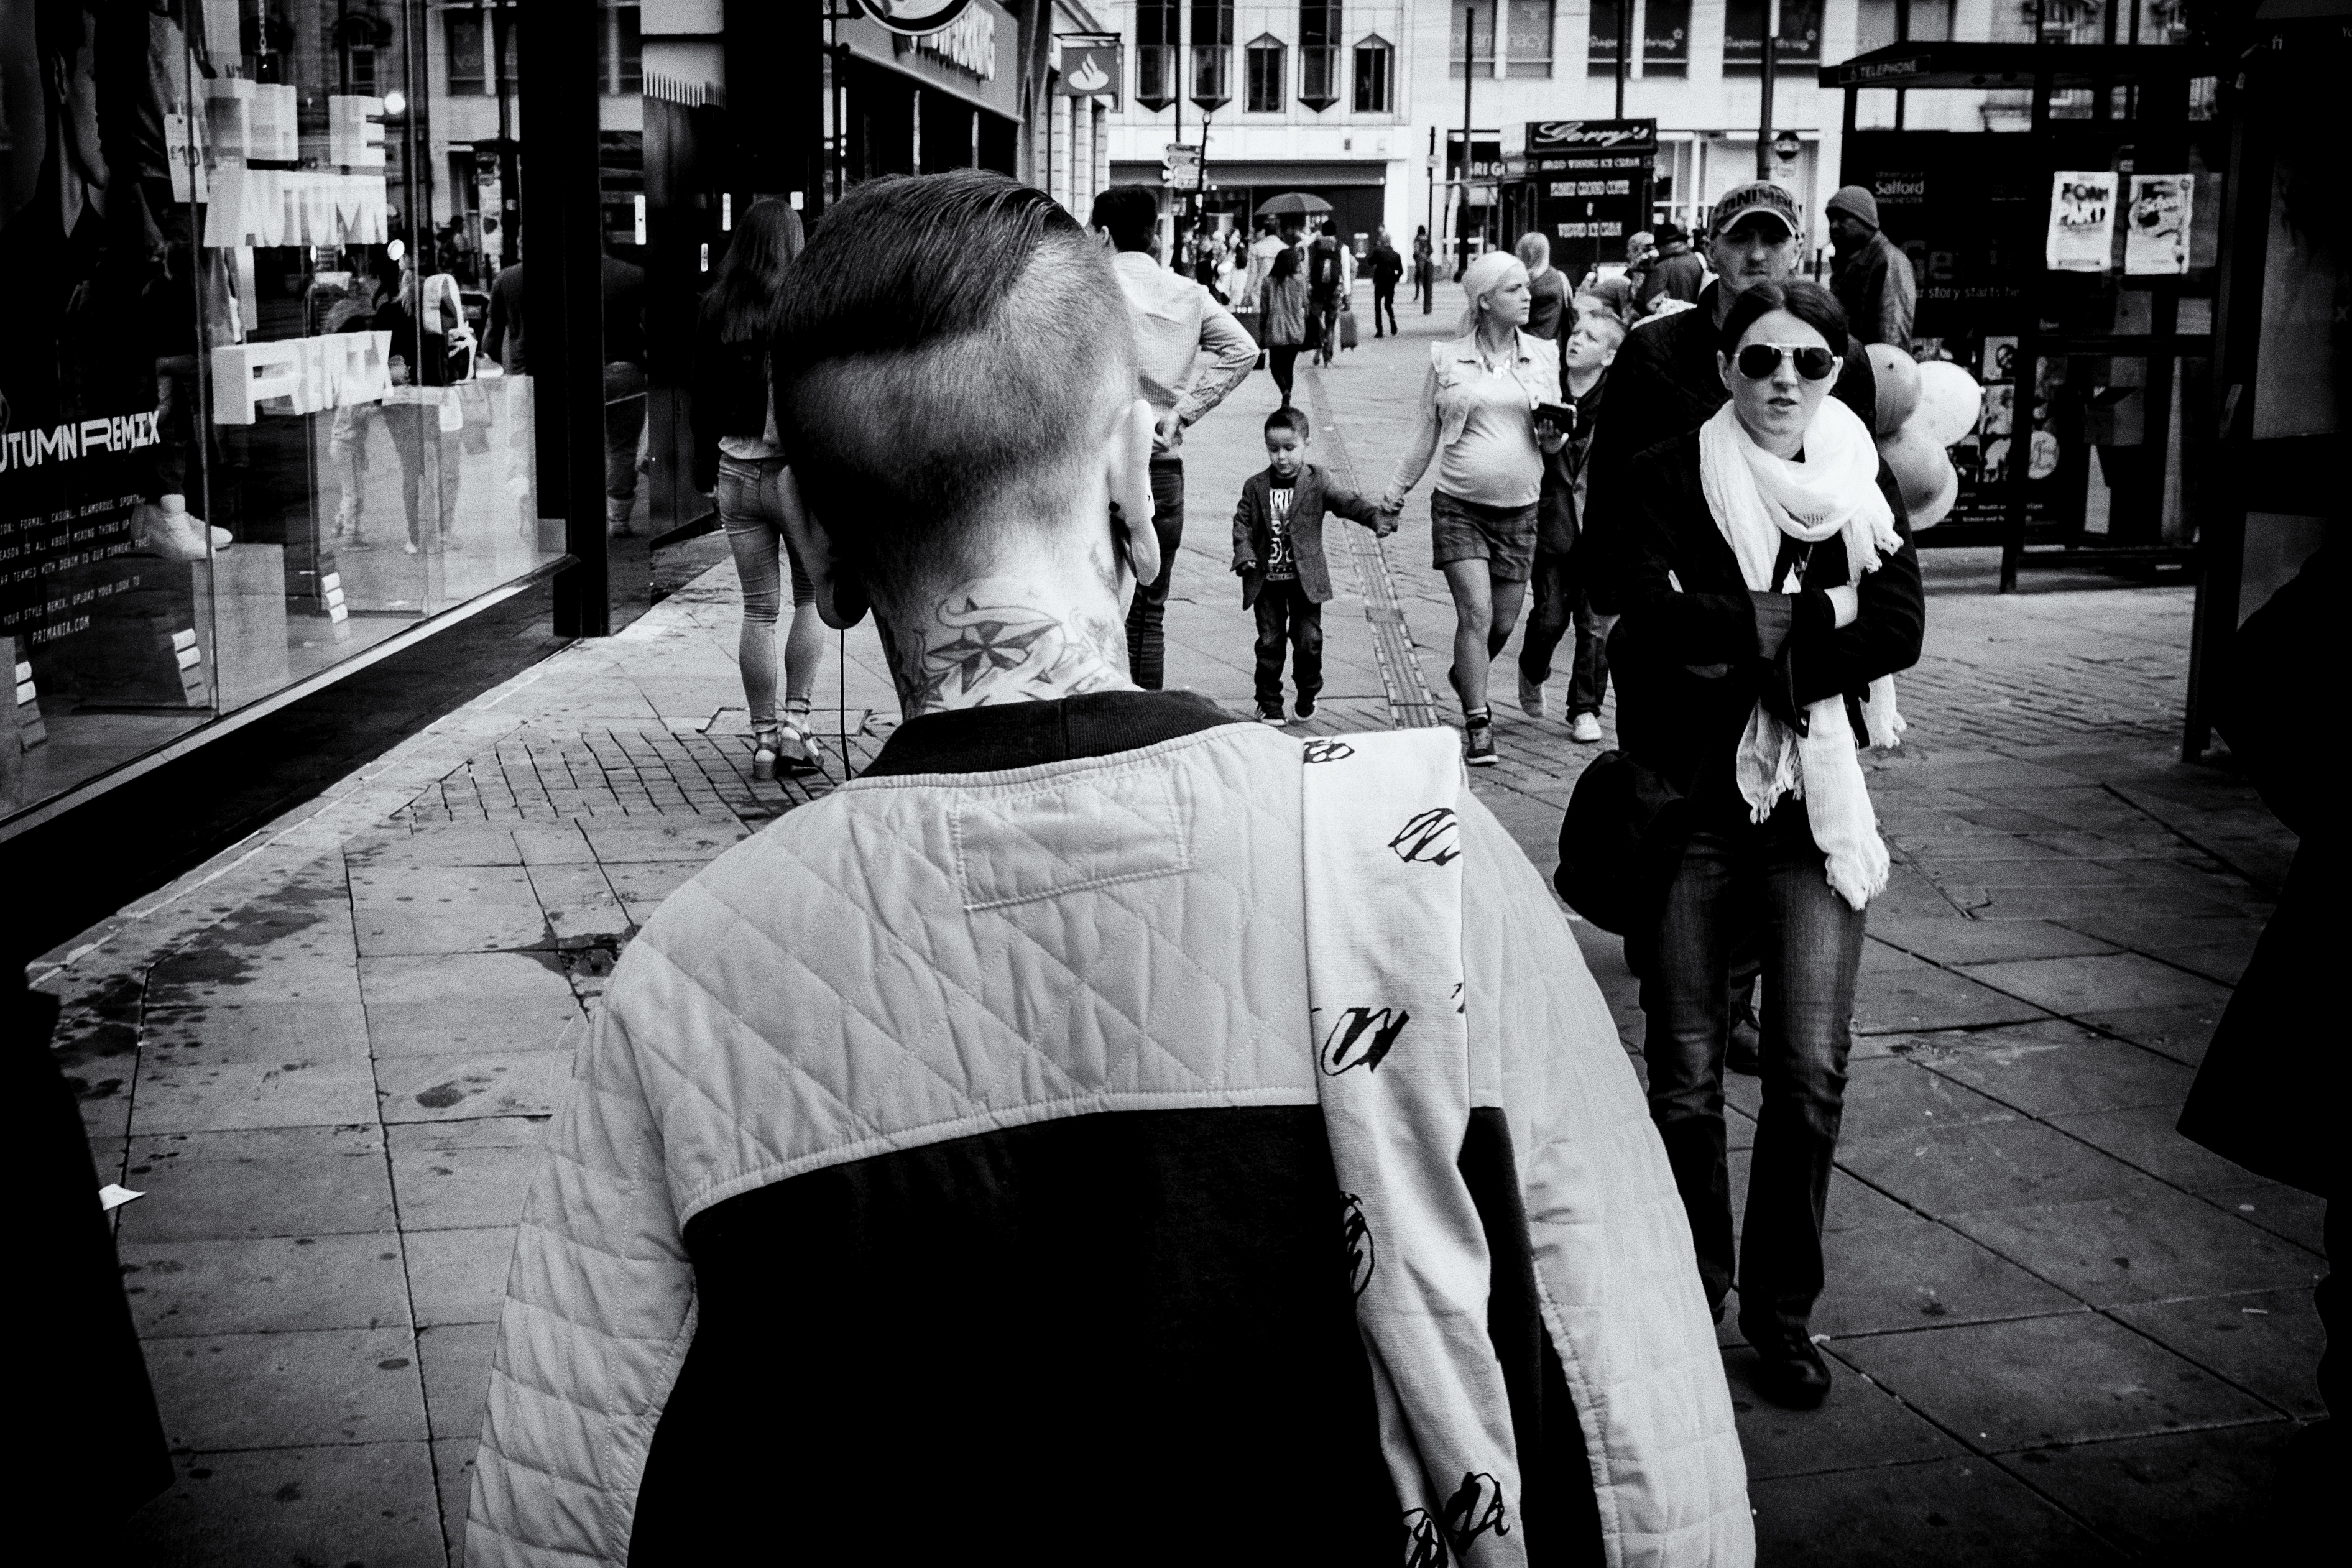
man, black and white, road, white, street, photography, black, monochrome, photos, uk, streetogs, streetphotography, england, bw, manchester, west, north, tats, photograph, monochrome photography, film noir